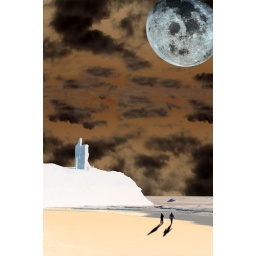
a couple walking with each other on an irish beach under the moonlight